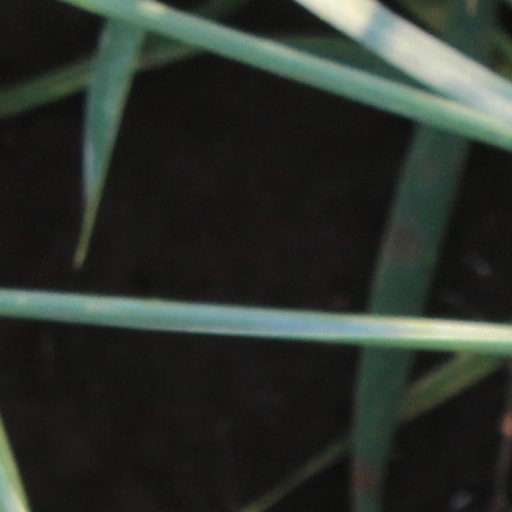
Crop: wheat